Ahtium

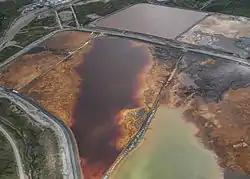
Gypsum pond in June 2013.

In November 2012, there was a major leak from the gypsum waste pond, which is contaminated with nickel, uranium and other toxic metals. Finland's Environment Minister visited the site, after calling it "a serious environmental crime". The mining firm posted a 4.3 million euro loss in the third quarter of 2012, blaming weak output and low nickel prices. On the same day, Finland's largest newspaper, "Helsingin Sanomat", published an editorial column that labeled the company "a large-scale failure, that casts a shadow on the efficiency of the Finnish society as a whole", criticizing Finnish officials for not taking administrative action against the mining company for its environmental problems. With warmer spring weather, this holding pond recently leaked an estimated 250,000 cubic meters of contaminated liquid into the environment again.